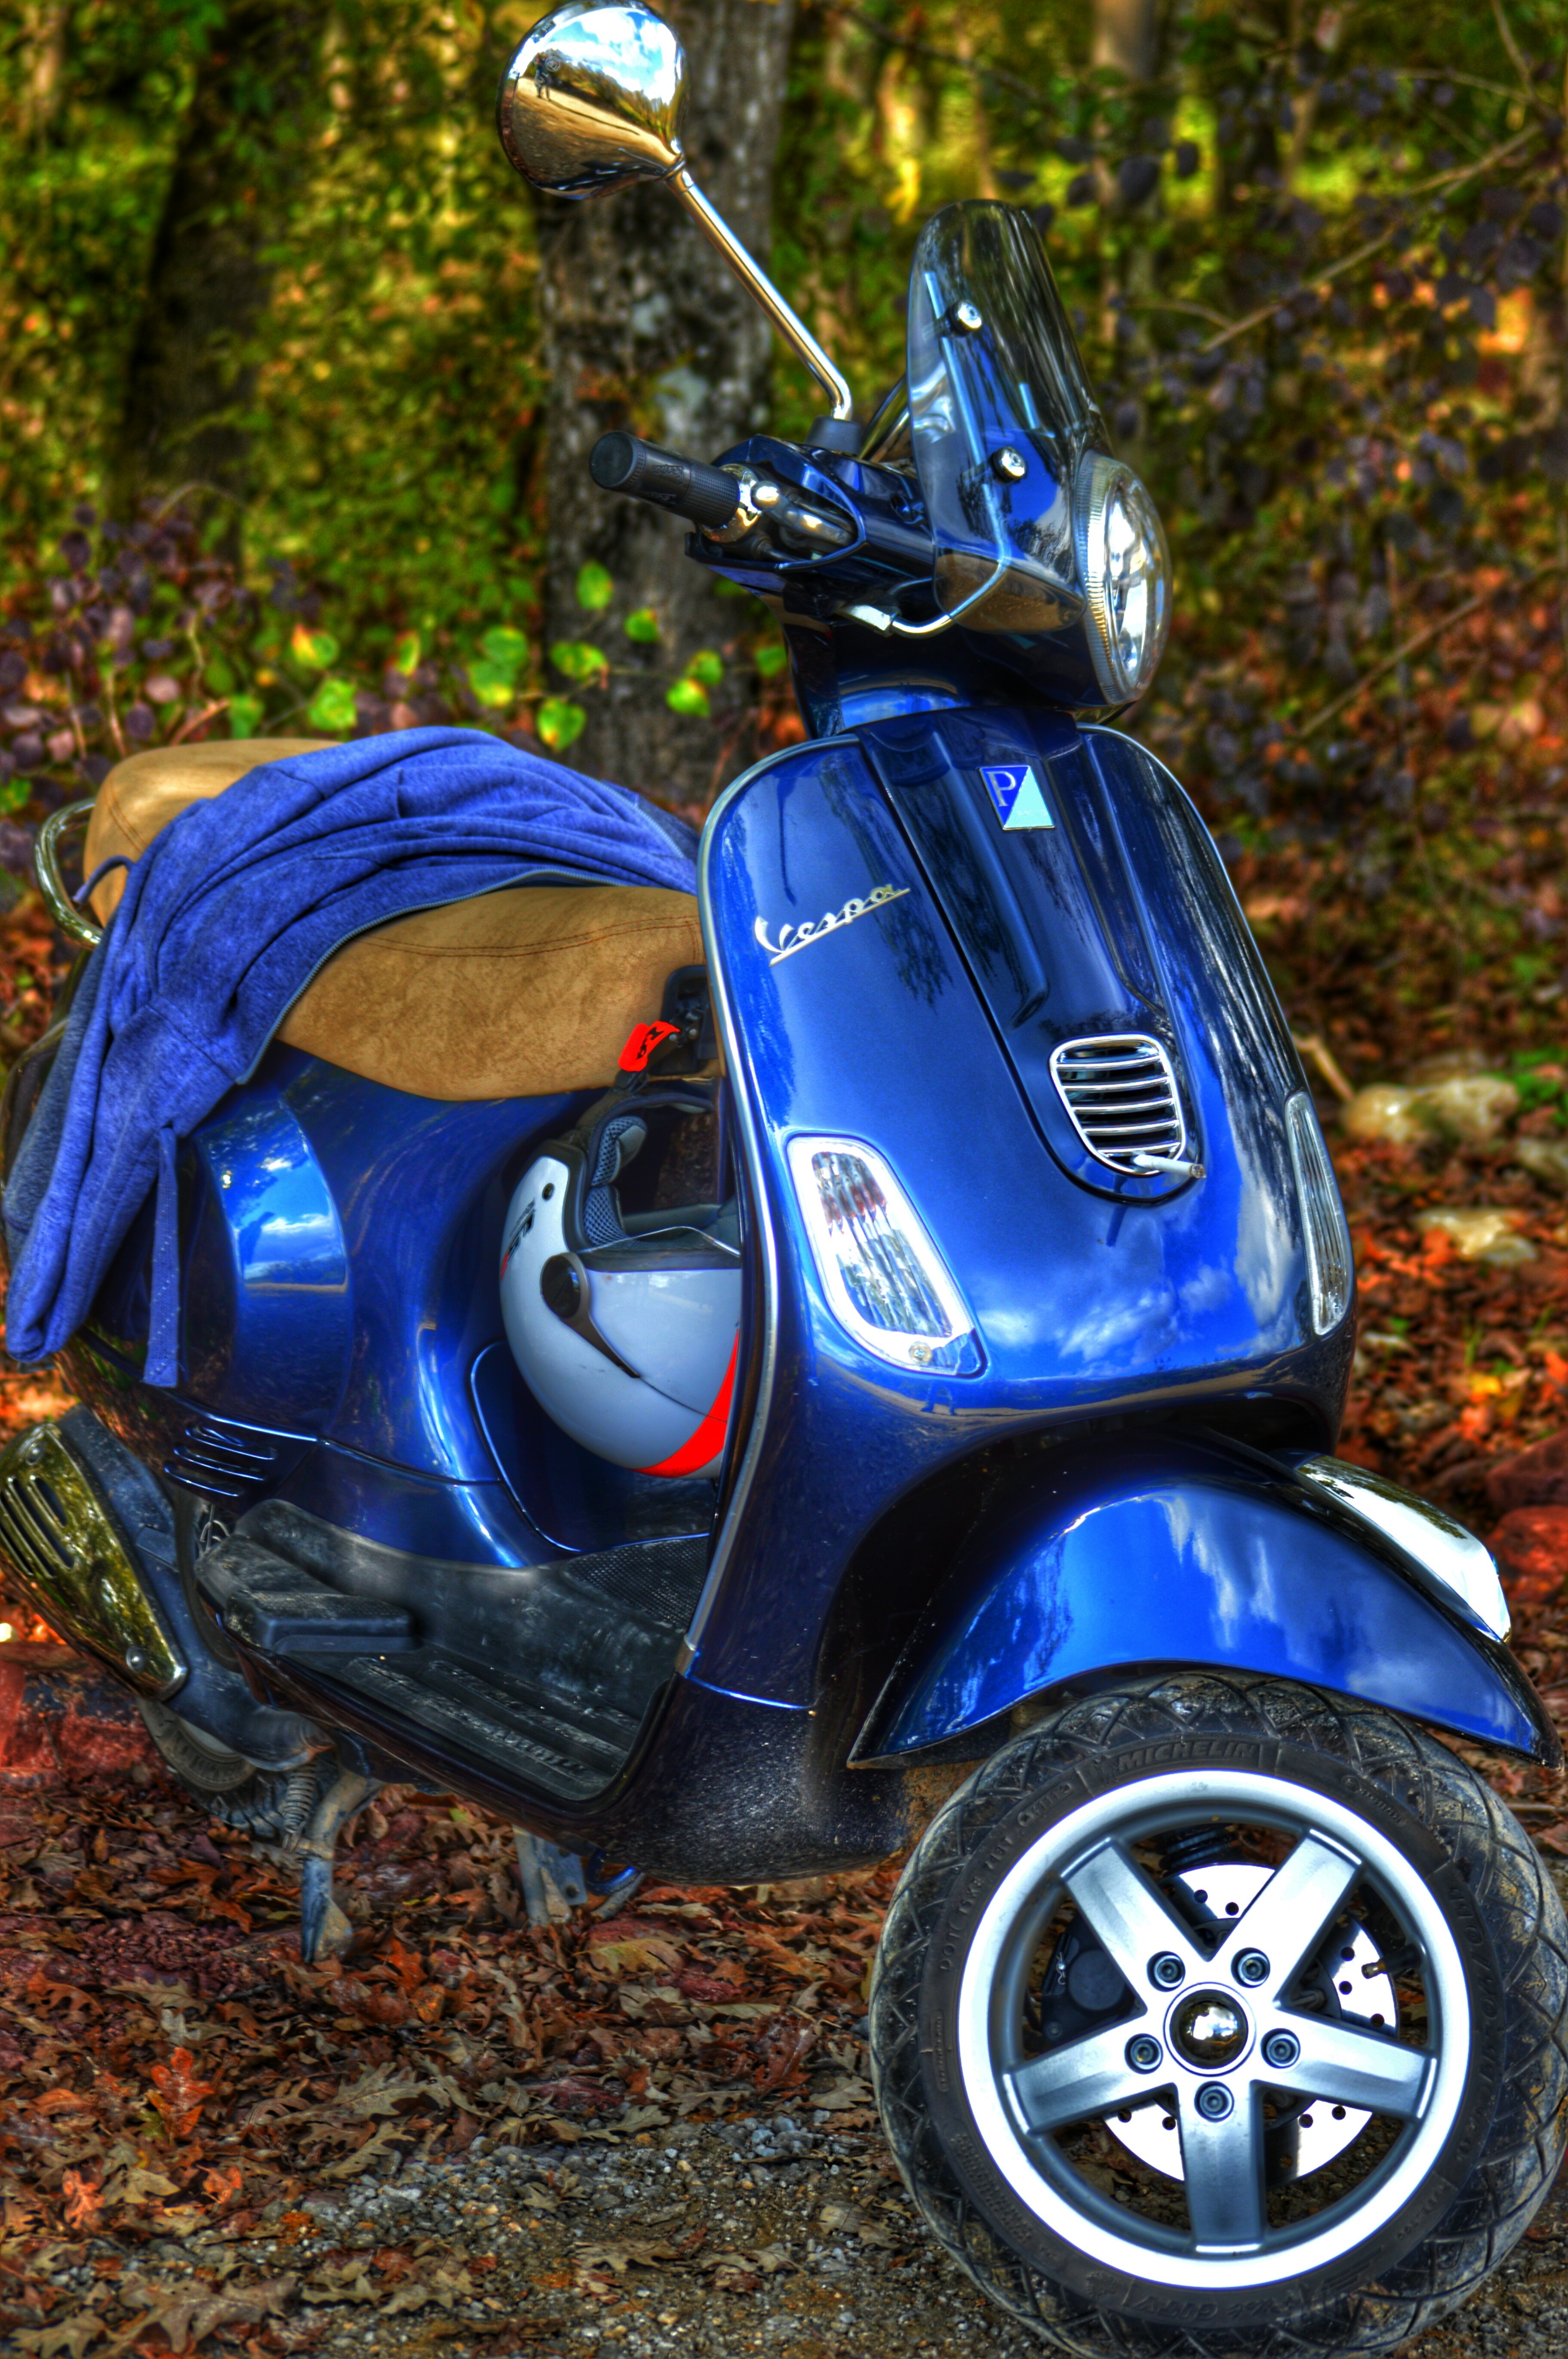
wheel, vehicle, motorcycle, moped, scooter, engine, vespa, motorcycling, lx150